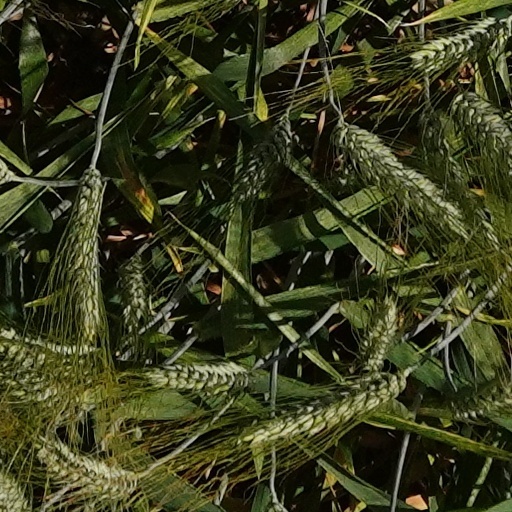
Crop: wheat